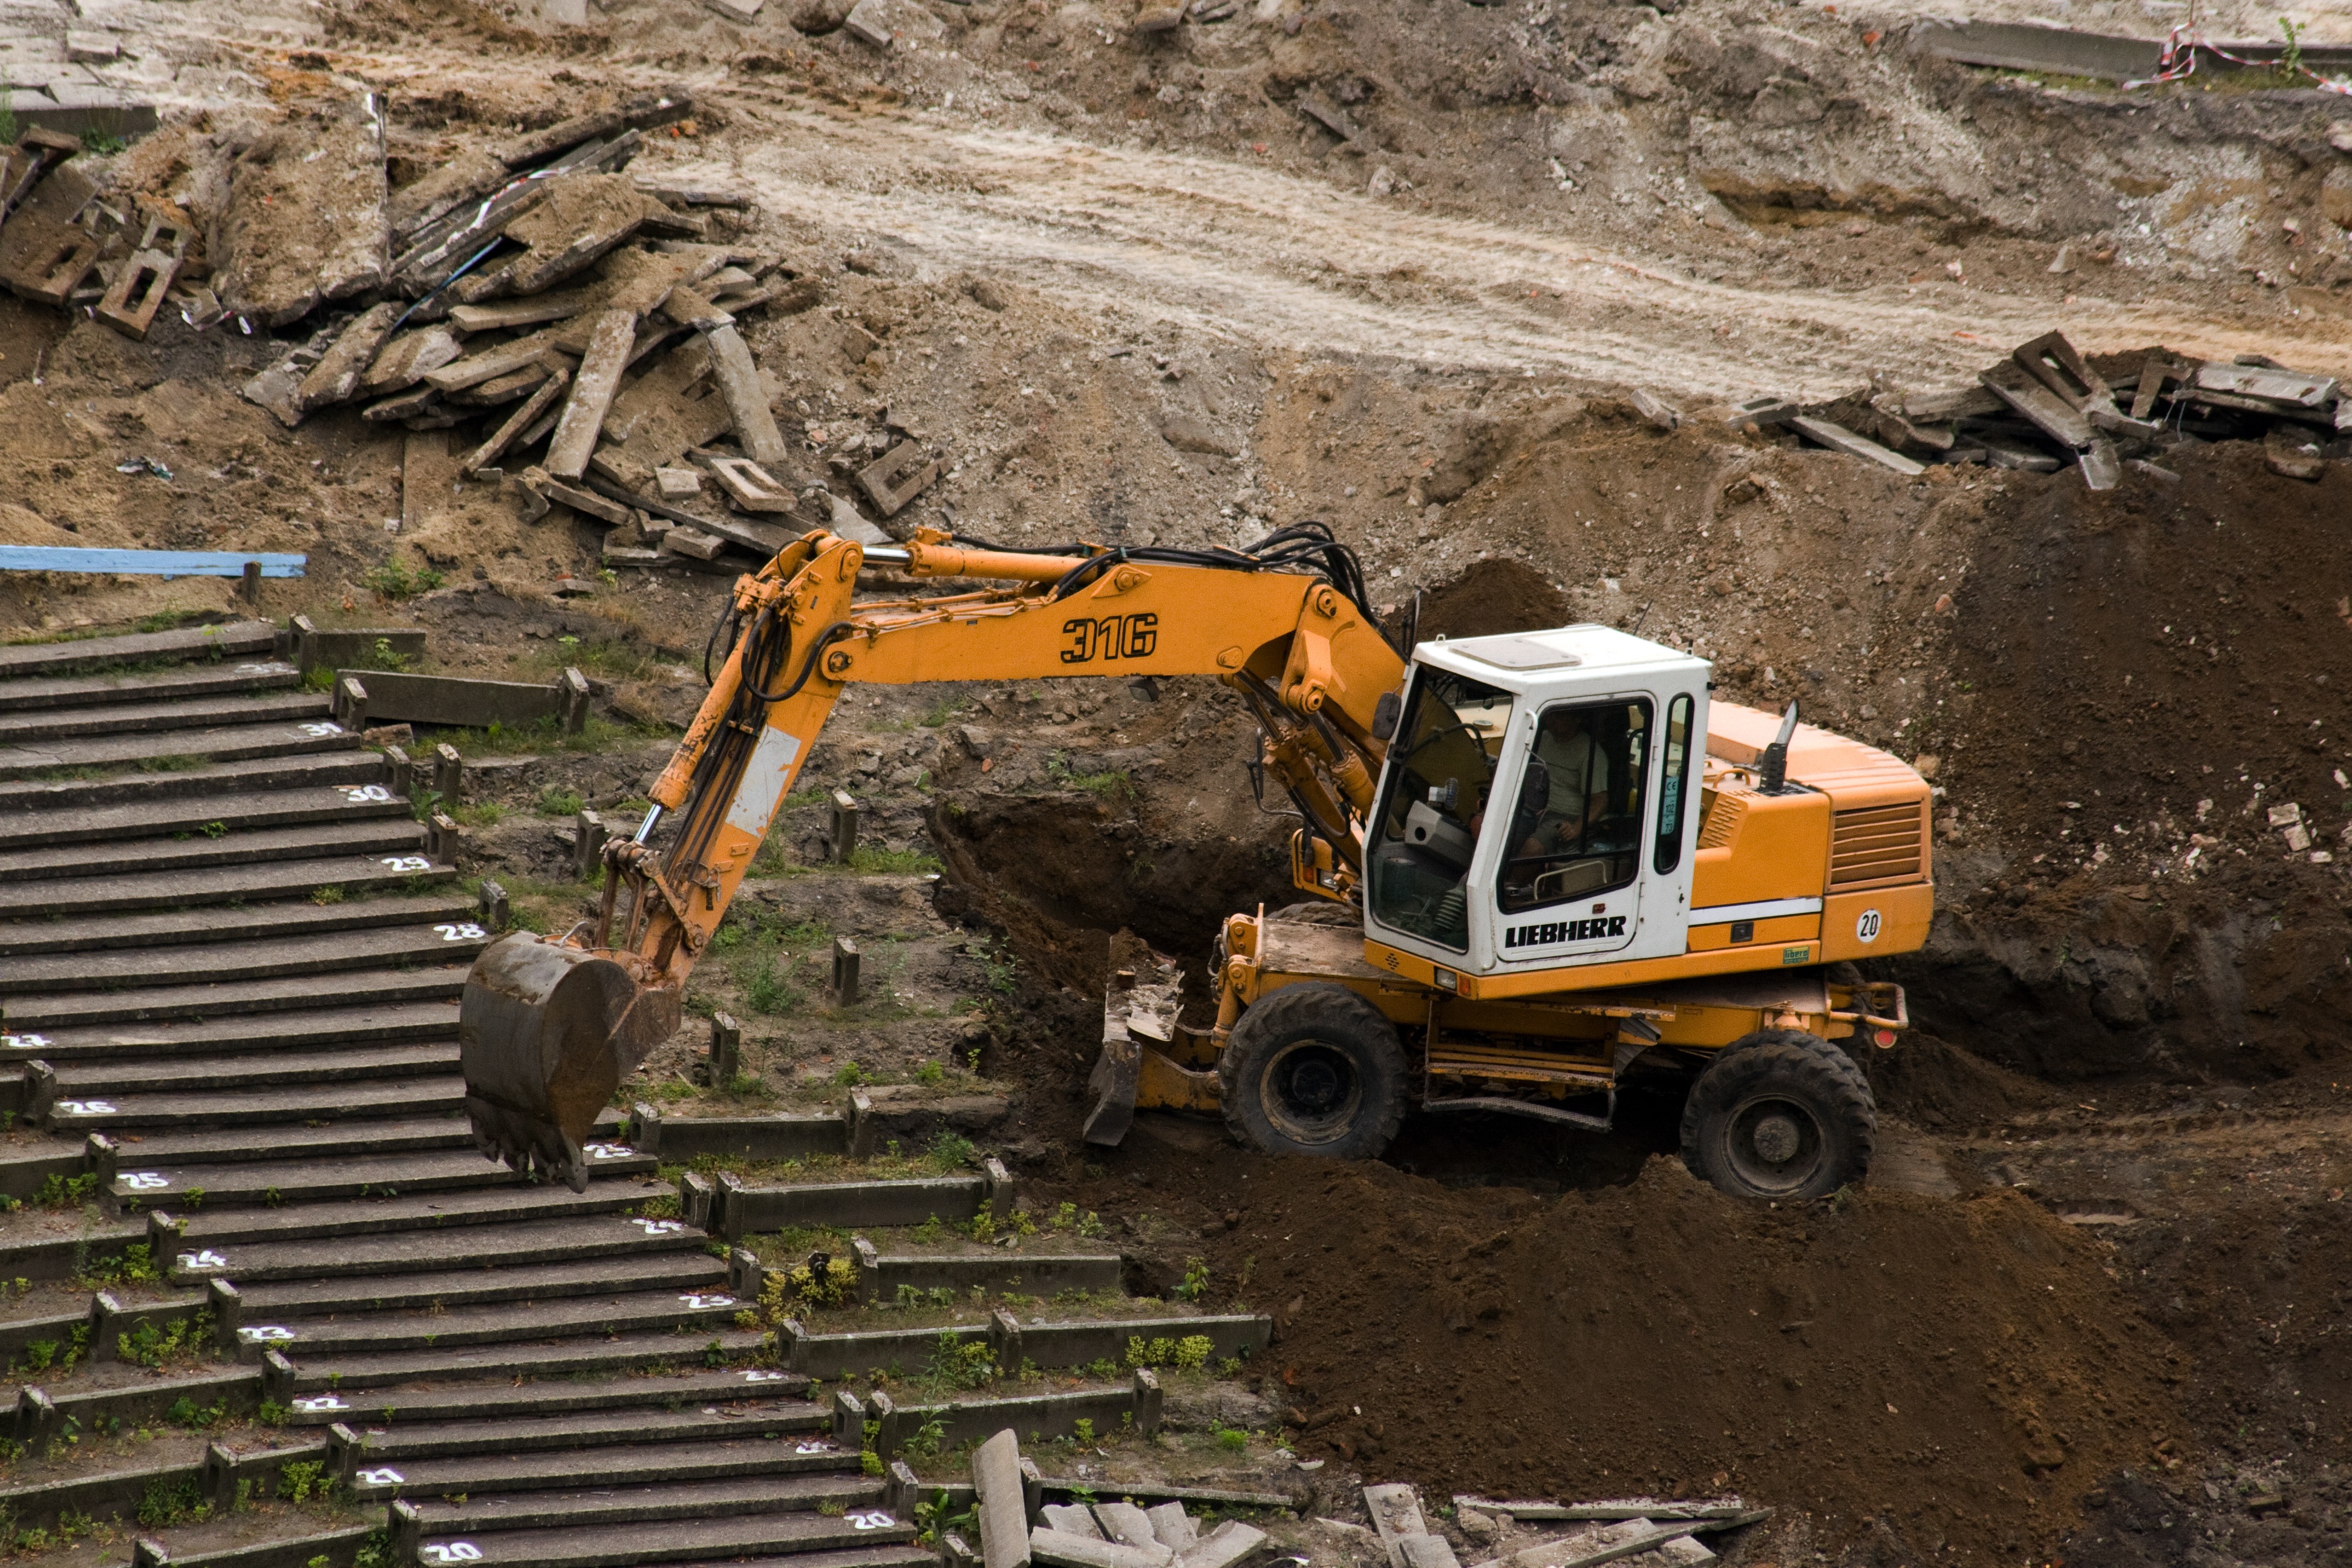
asphalt, construction, vehicle, soil, bulldozer, demolition, excavators, construction work, construction equipment, geological phenomenon, off roading